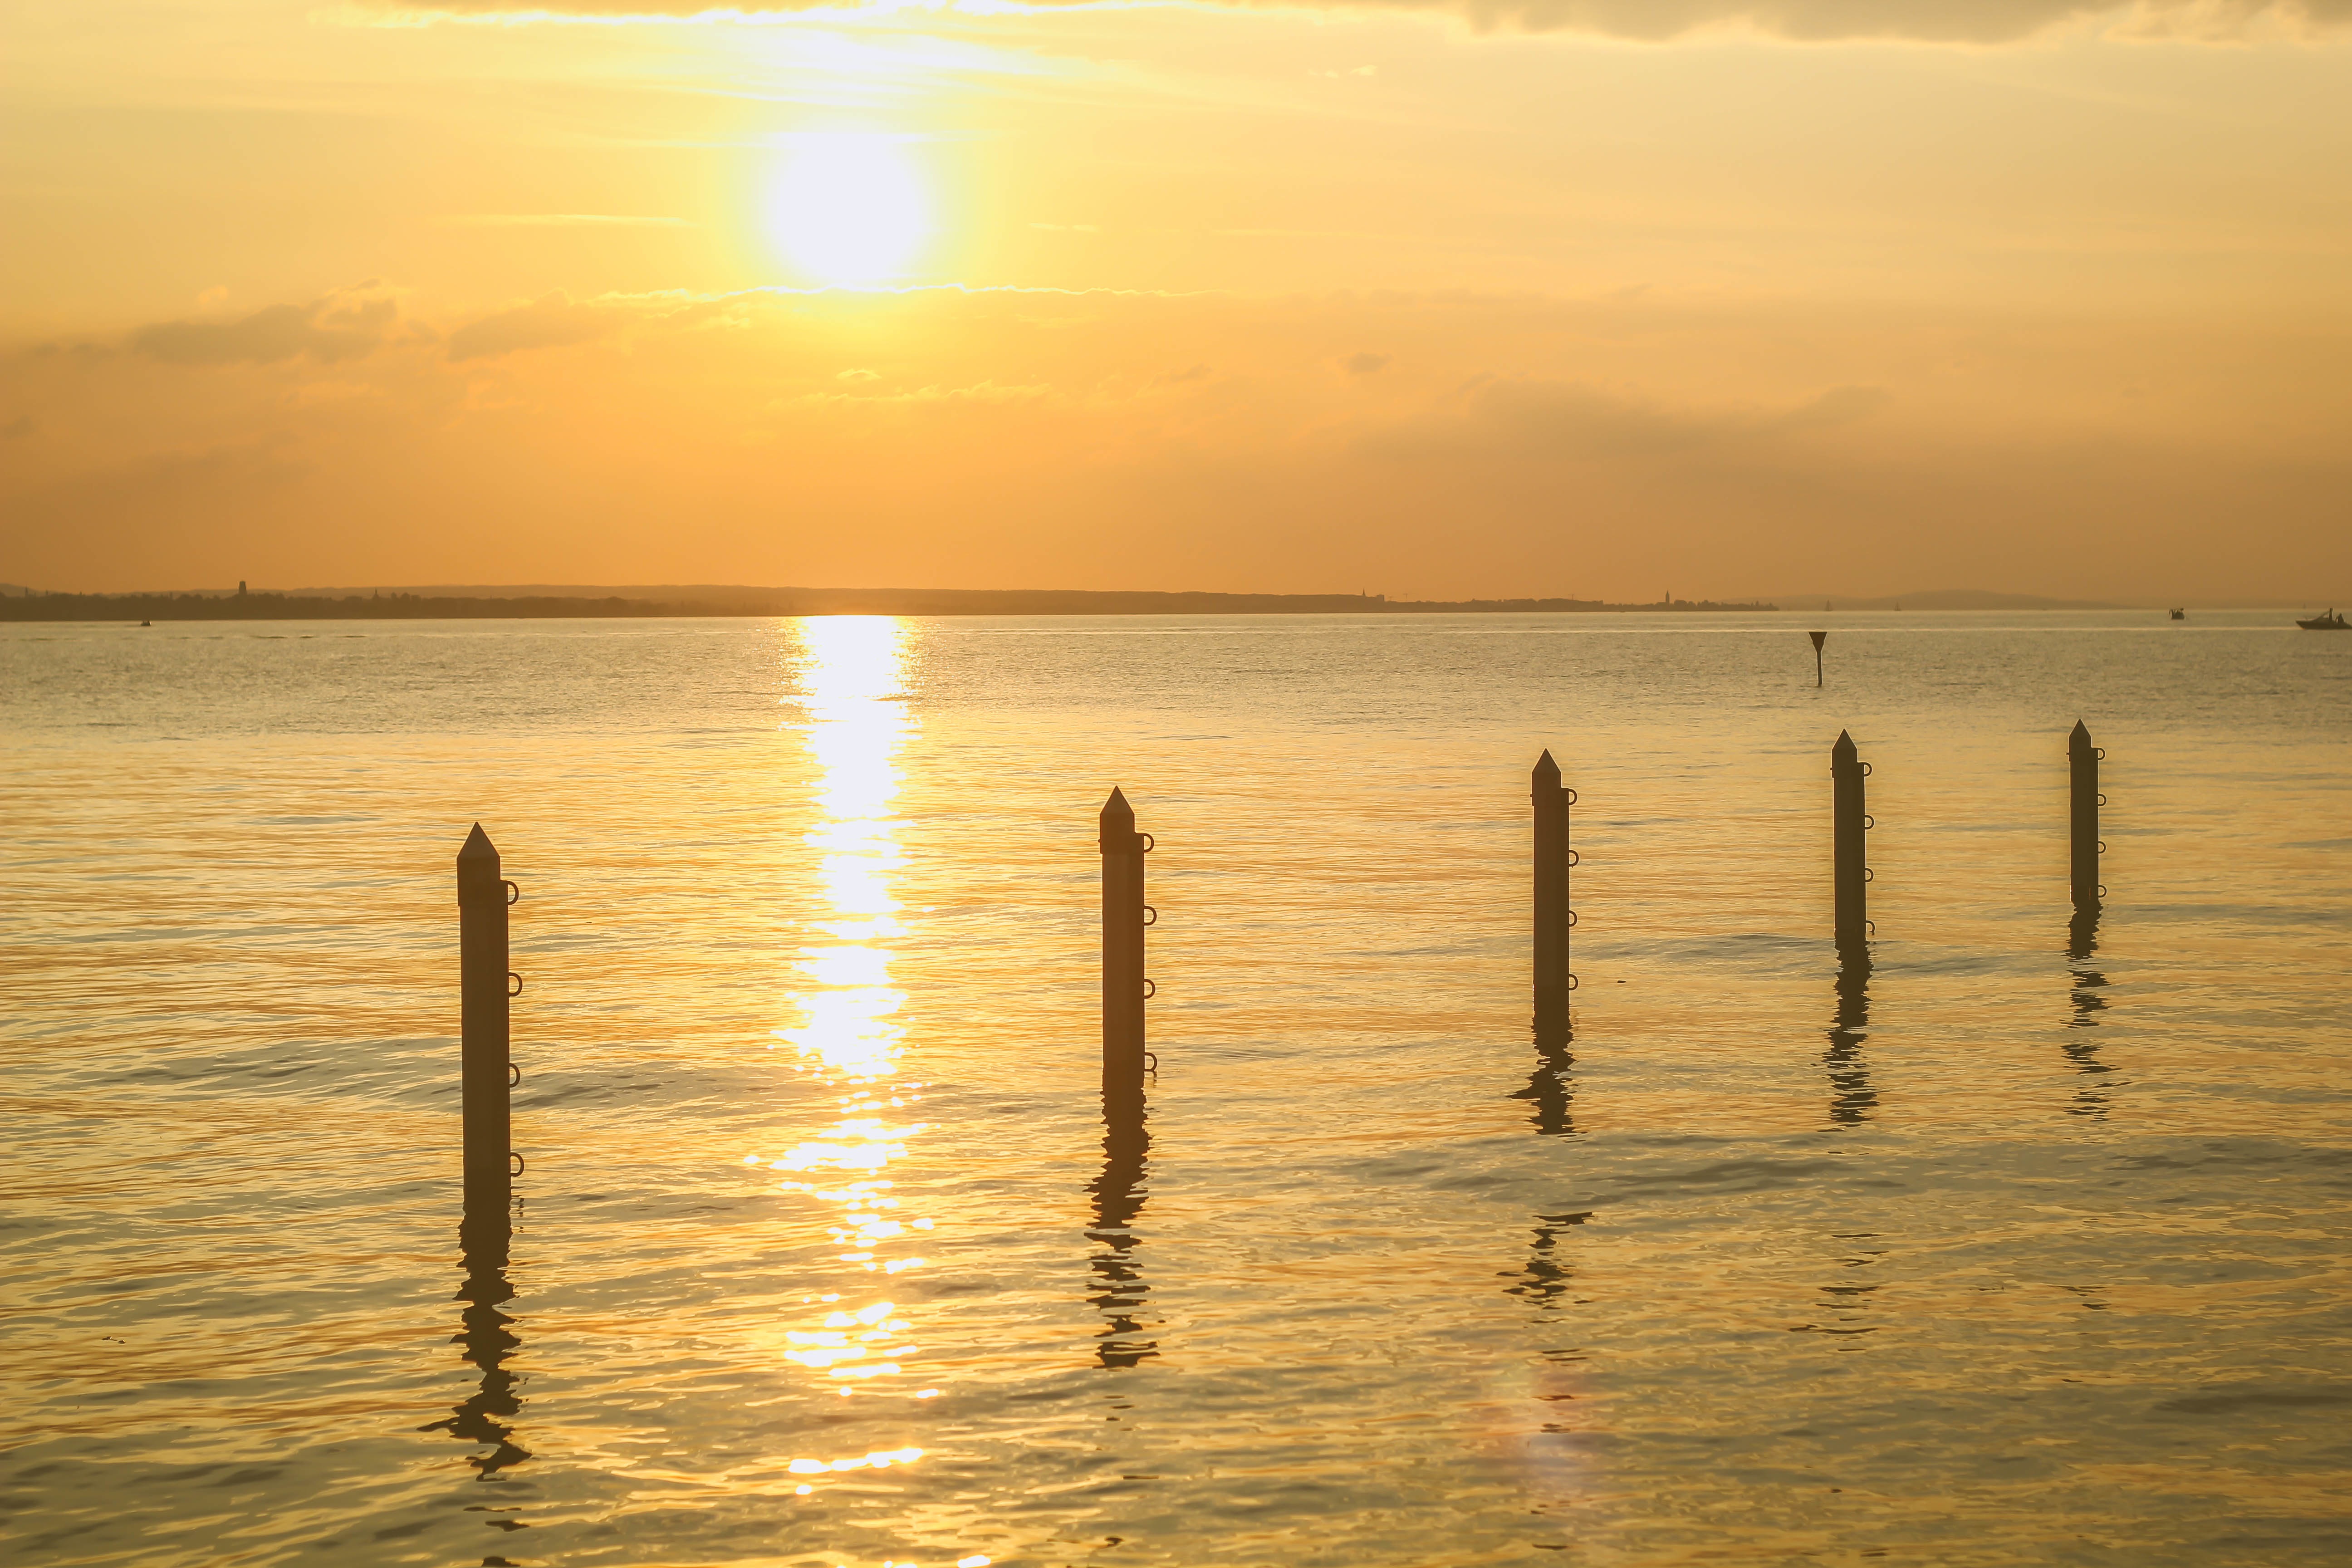
beach, sea, coast, ocean, horizon, sun, sunrise, sunset, sunlight, morning, shore, wave, dawn, dusk, evening, reflection, afterglow, atmospheric phenomenon, wind wave